Karlobag

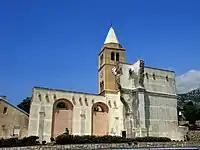
Church of St. Charles Borromeo

The town itself has several historical landmarks, especially the 1713 Capuchin Monastery which has many old paintings, the most important monument of culture in the town. A small exhibition of ecclesiastical art, an archive and a library is arranged in the monastery. Also other churches, most dating back to the 17th and 18th centuries.